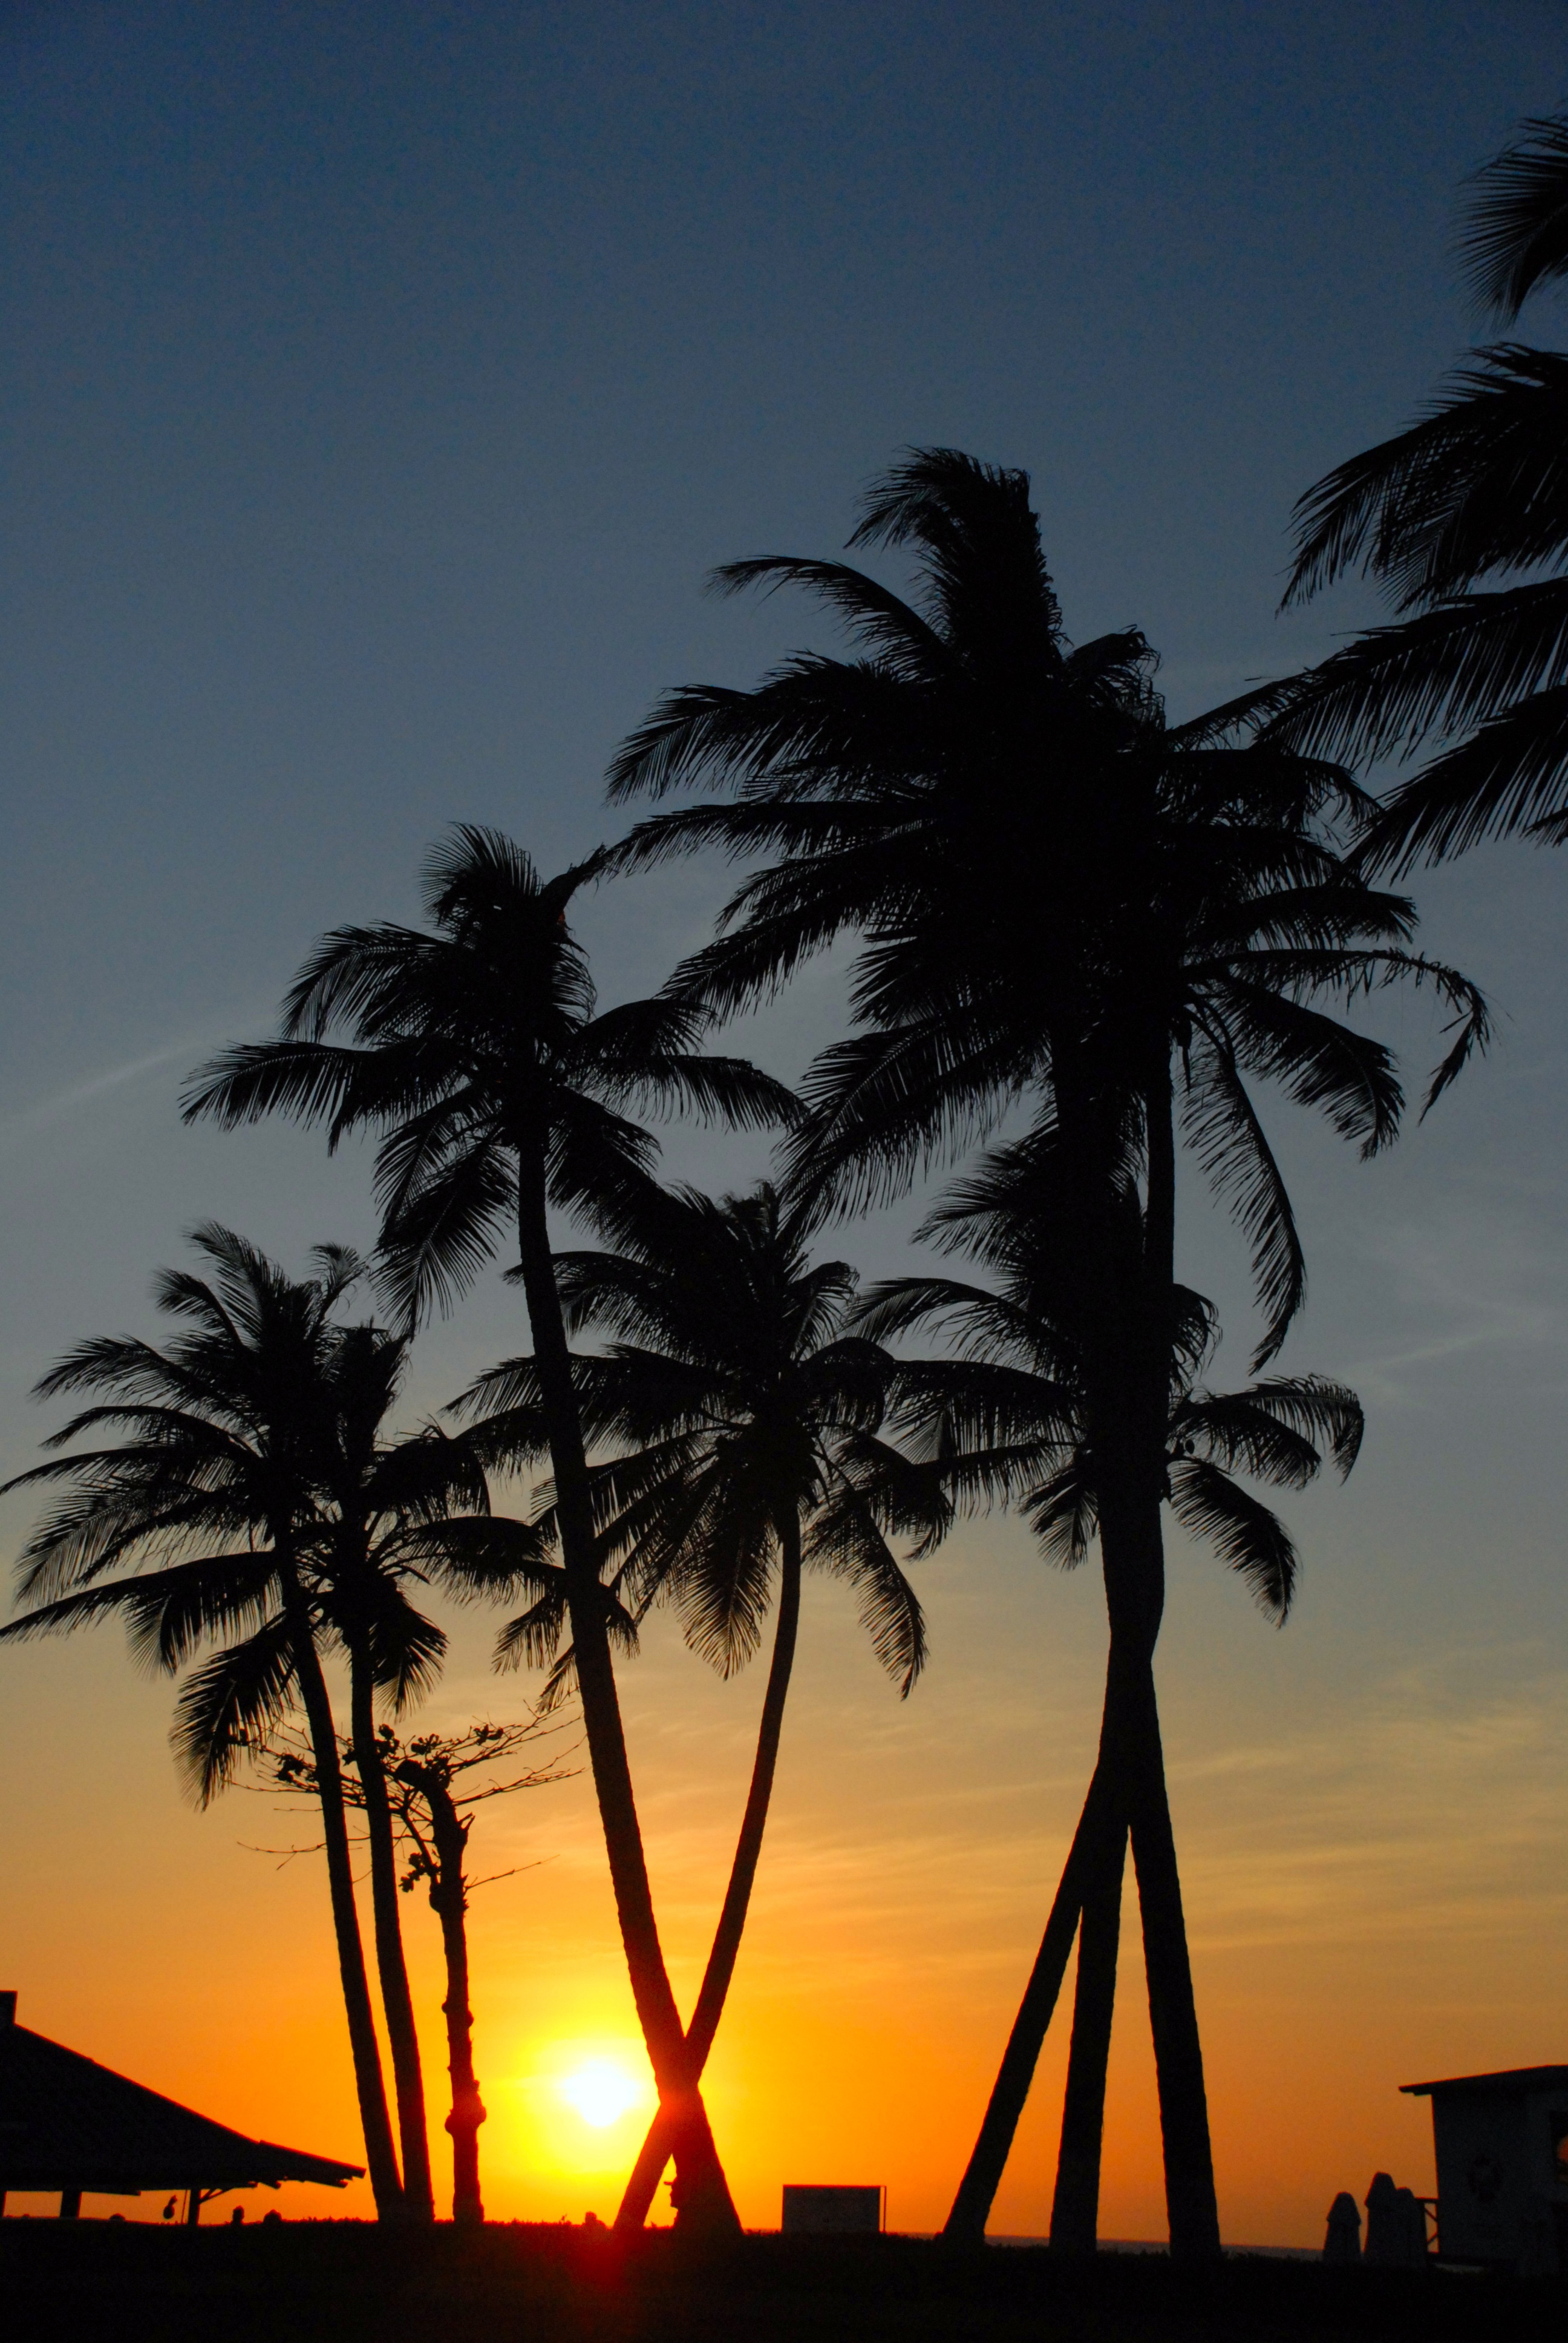
tree, horizon, silhouette, plant, sky, sun, sunrise, sunset, sunlight, morning, dawn, dusk, evening, colombia, flowering plant, santa marta, woody plant, land plant, arecales, palm family